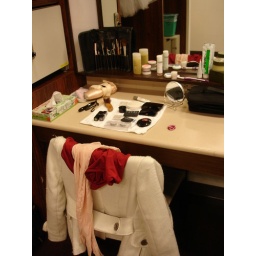
My dressing table in the theater